Cold Water Cowboys

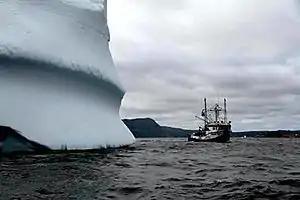
Filming "Cold Water Cowboys" (season 2)

The "Cold Water Cowboys" concept was developed by a Canadian producer Tyson Hepburn and director John Driftmier who were friends since film school. In fall 2012, the two went to Twillingate to film a demo reel and discovered fifth-generation fisherman Richard Gillett. For 10 days when Driftmier worked at St. John's, Hepburn filmed Gillett's team and their work.